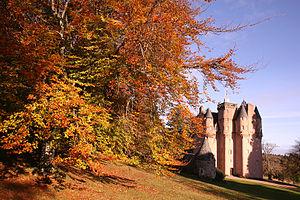
Le château de Craigievar est un château rose pêche à une dizaine de kilomètres au sud d'Alford dans l'Aberdeenshire, en Écosse. C'est actuellement le siège du Clan Sempill. Il se situe dans le cadre des collines ondulantes que sont les Monts Grampians. Le contraste entre sa structure inférieure massive et ses nombreuses tourelles finement sculptées, avec gargouilles et encorbellement, contribue à créer une apparence de conte de fée.